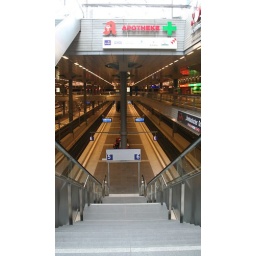
The best train station in the world. Trains on the ground floor, trains on the third floor and heaps of shops inbetween.